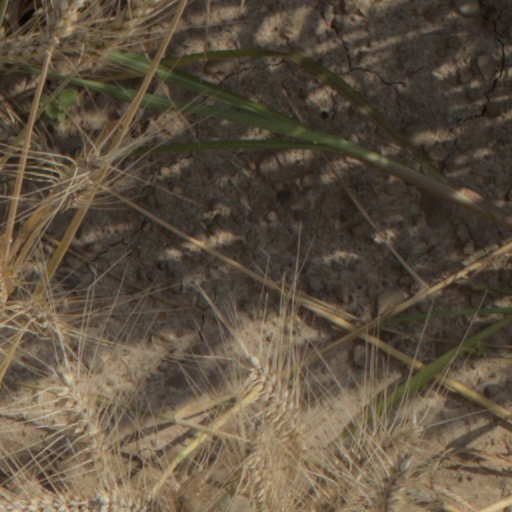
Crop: wheat